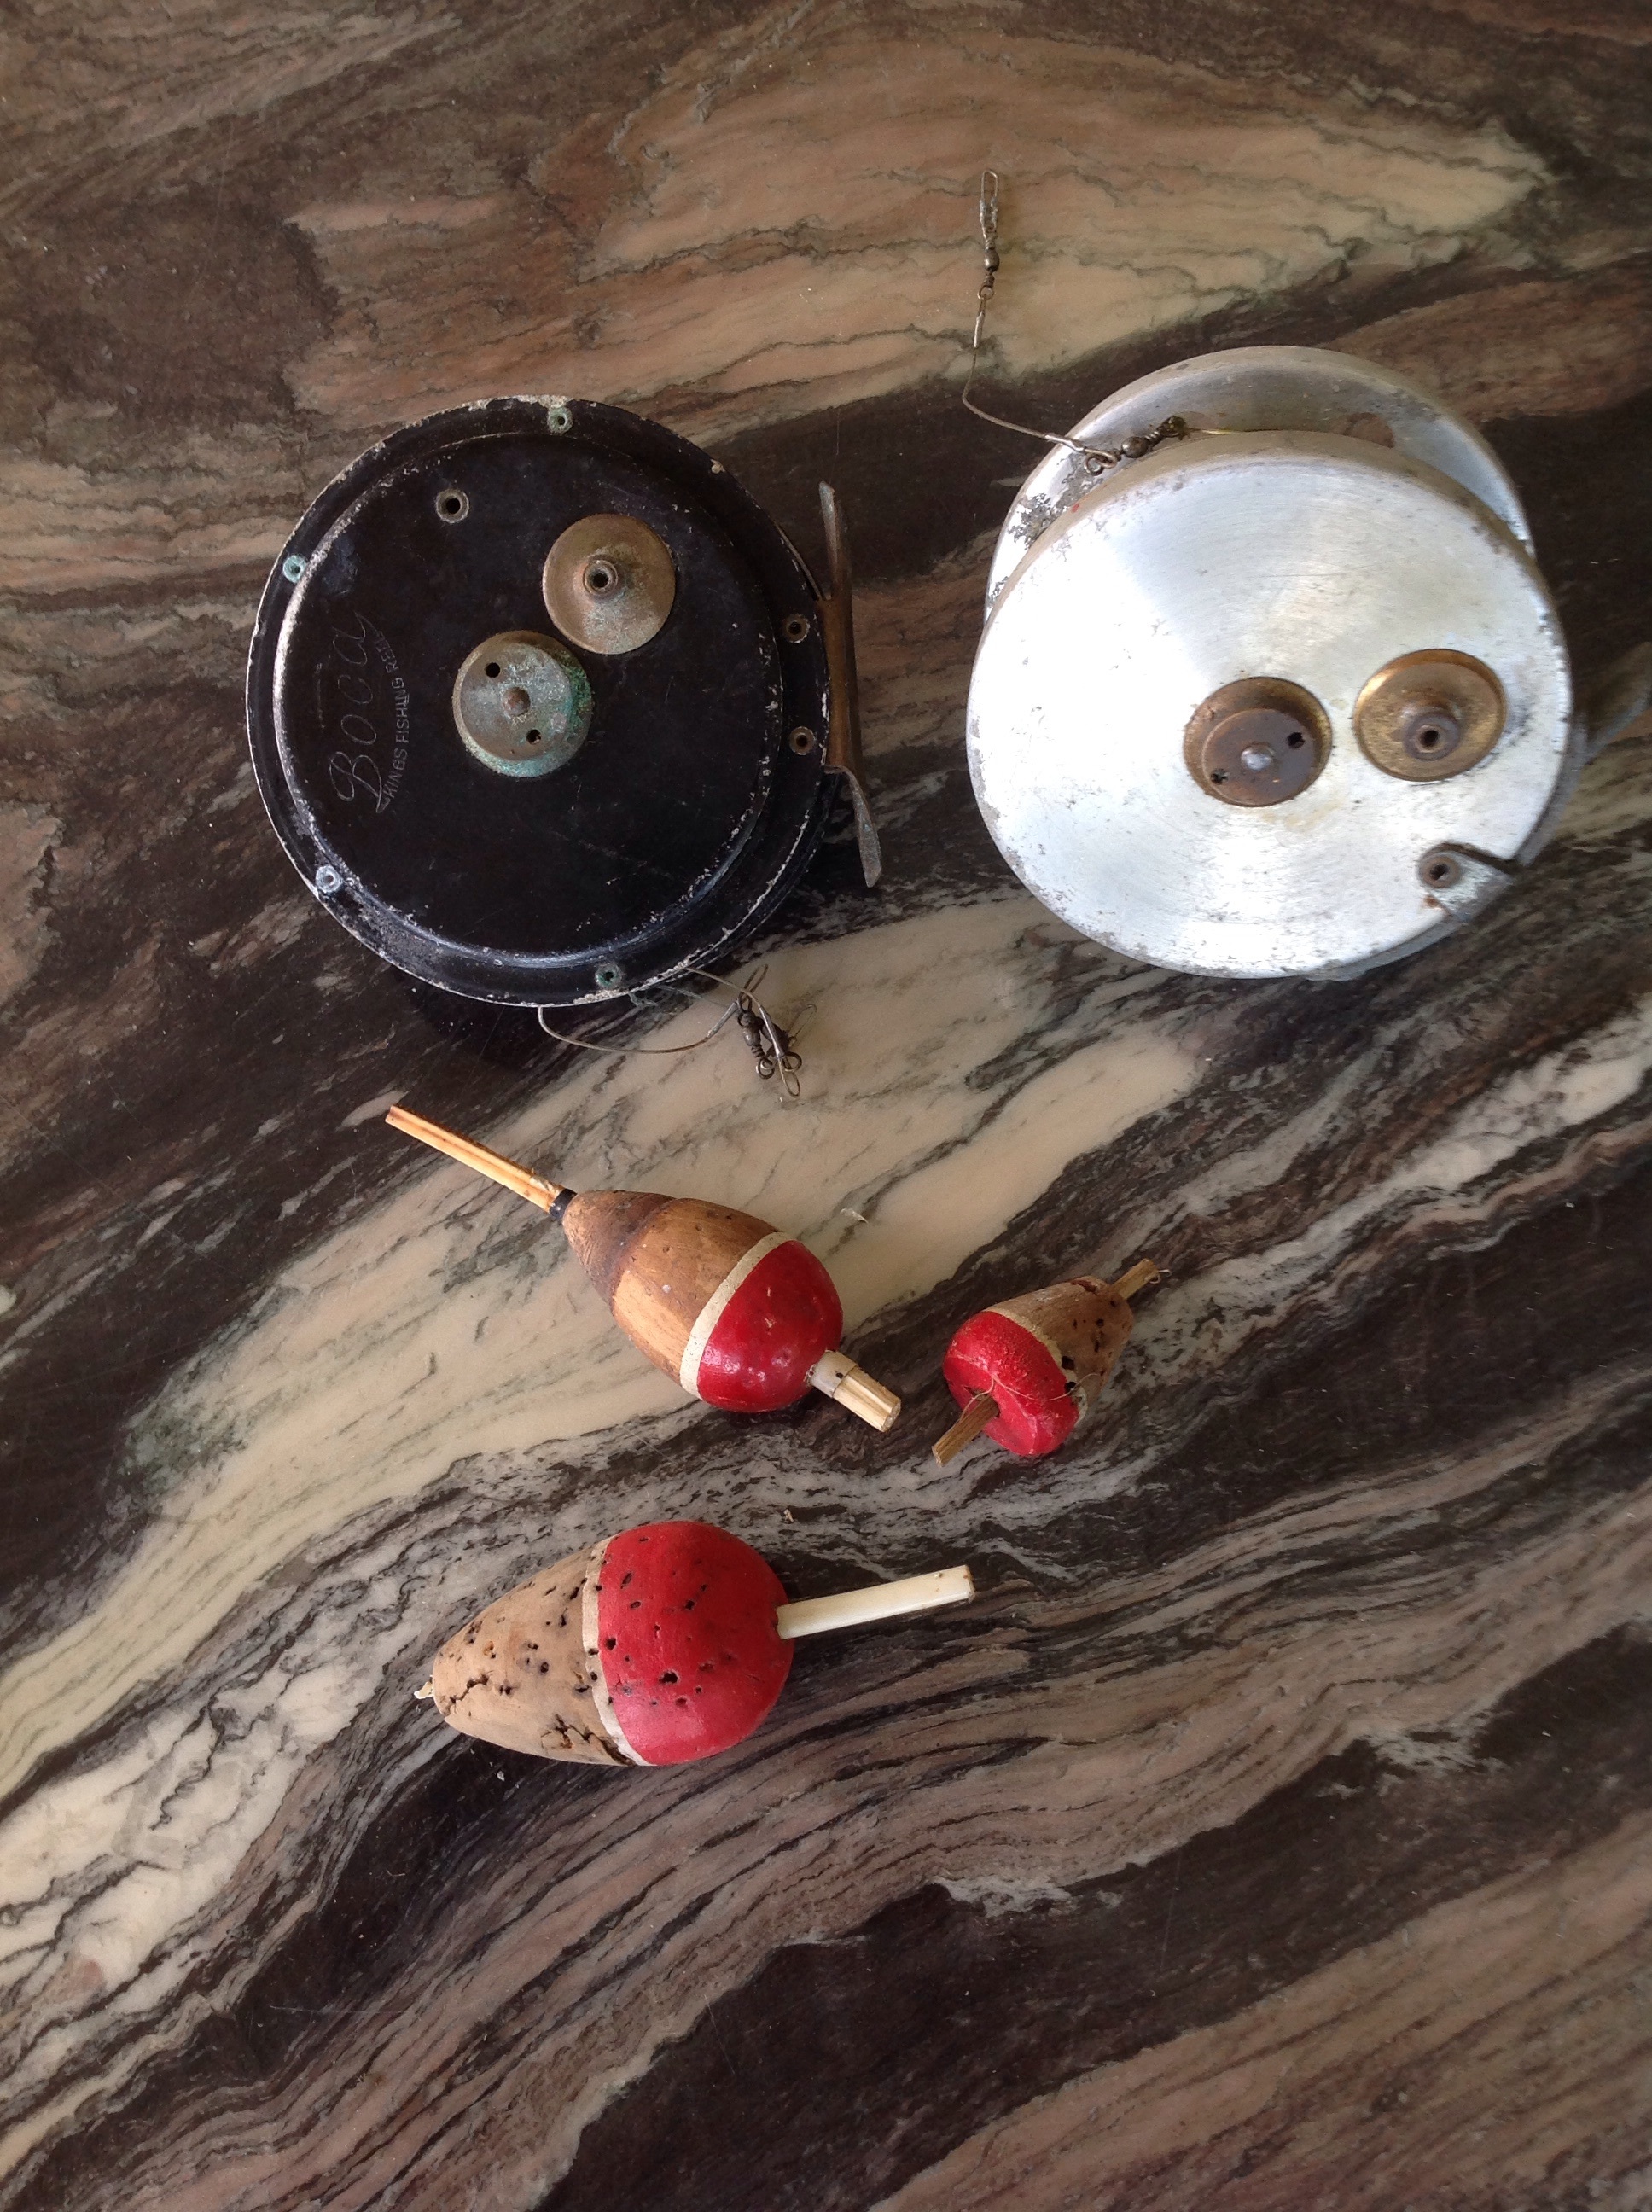
wood, float, material, fishing rod, circle, art, roll